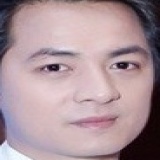
ca sĩ Đăng Khôi